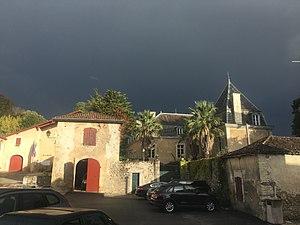
Le château d’Estrac est situé dans le département français des Landes, sur la commune d'Hastingues.